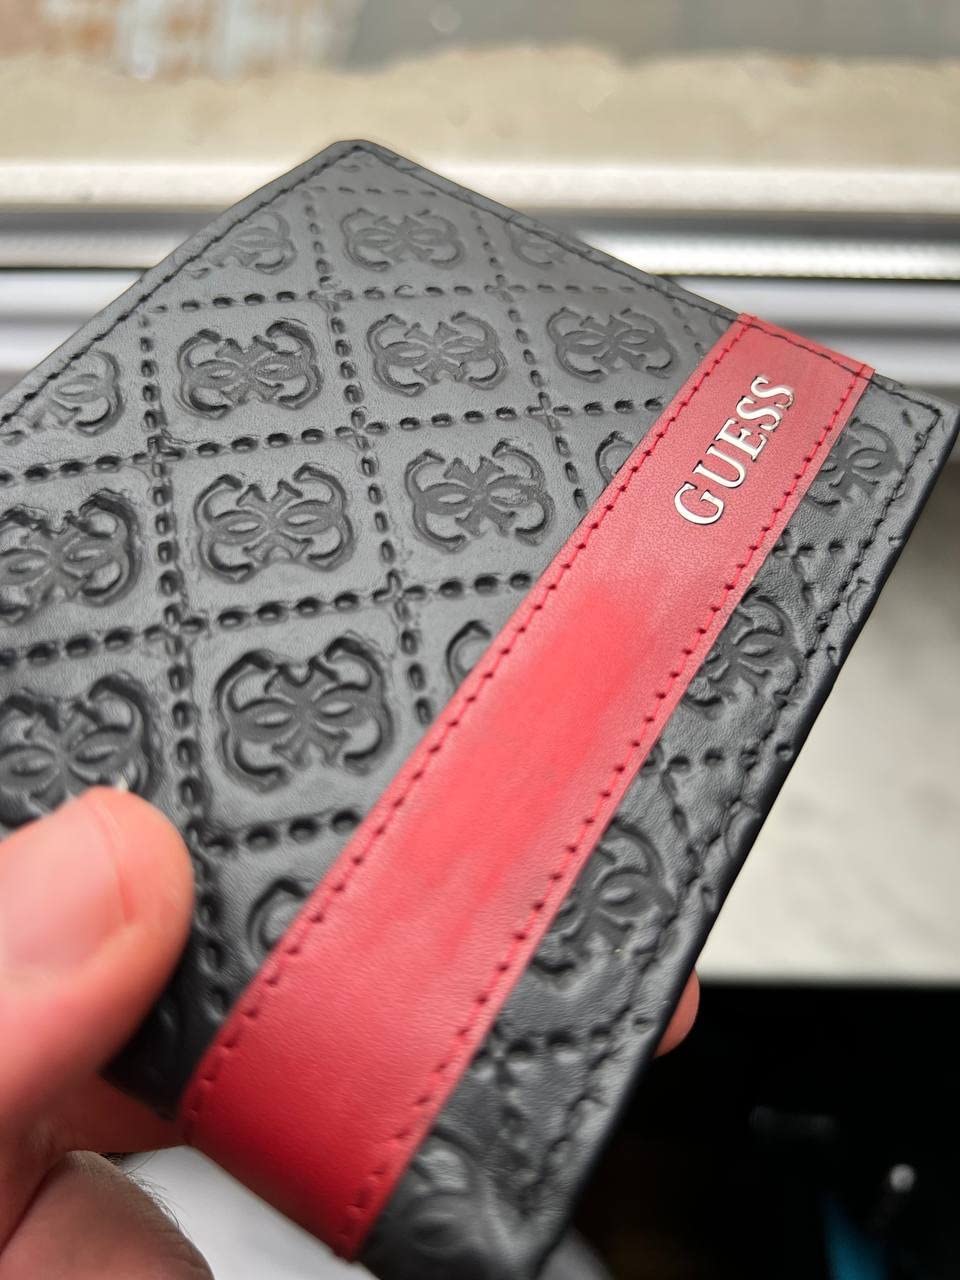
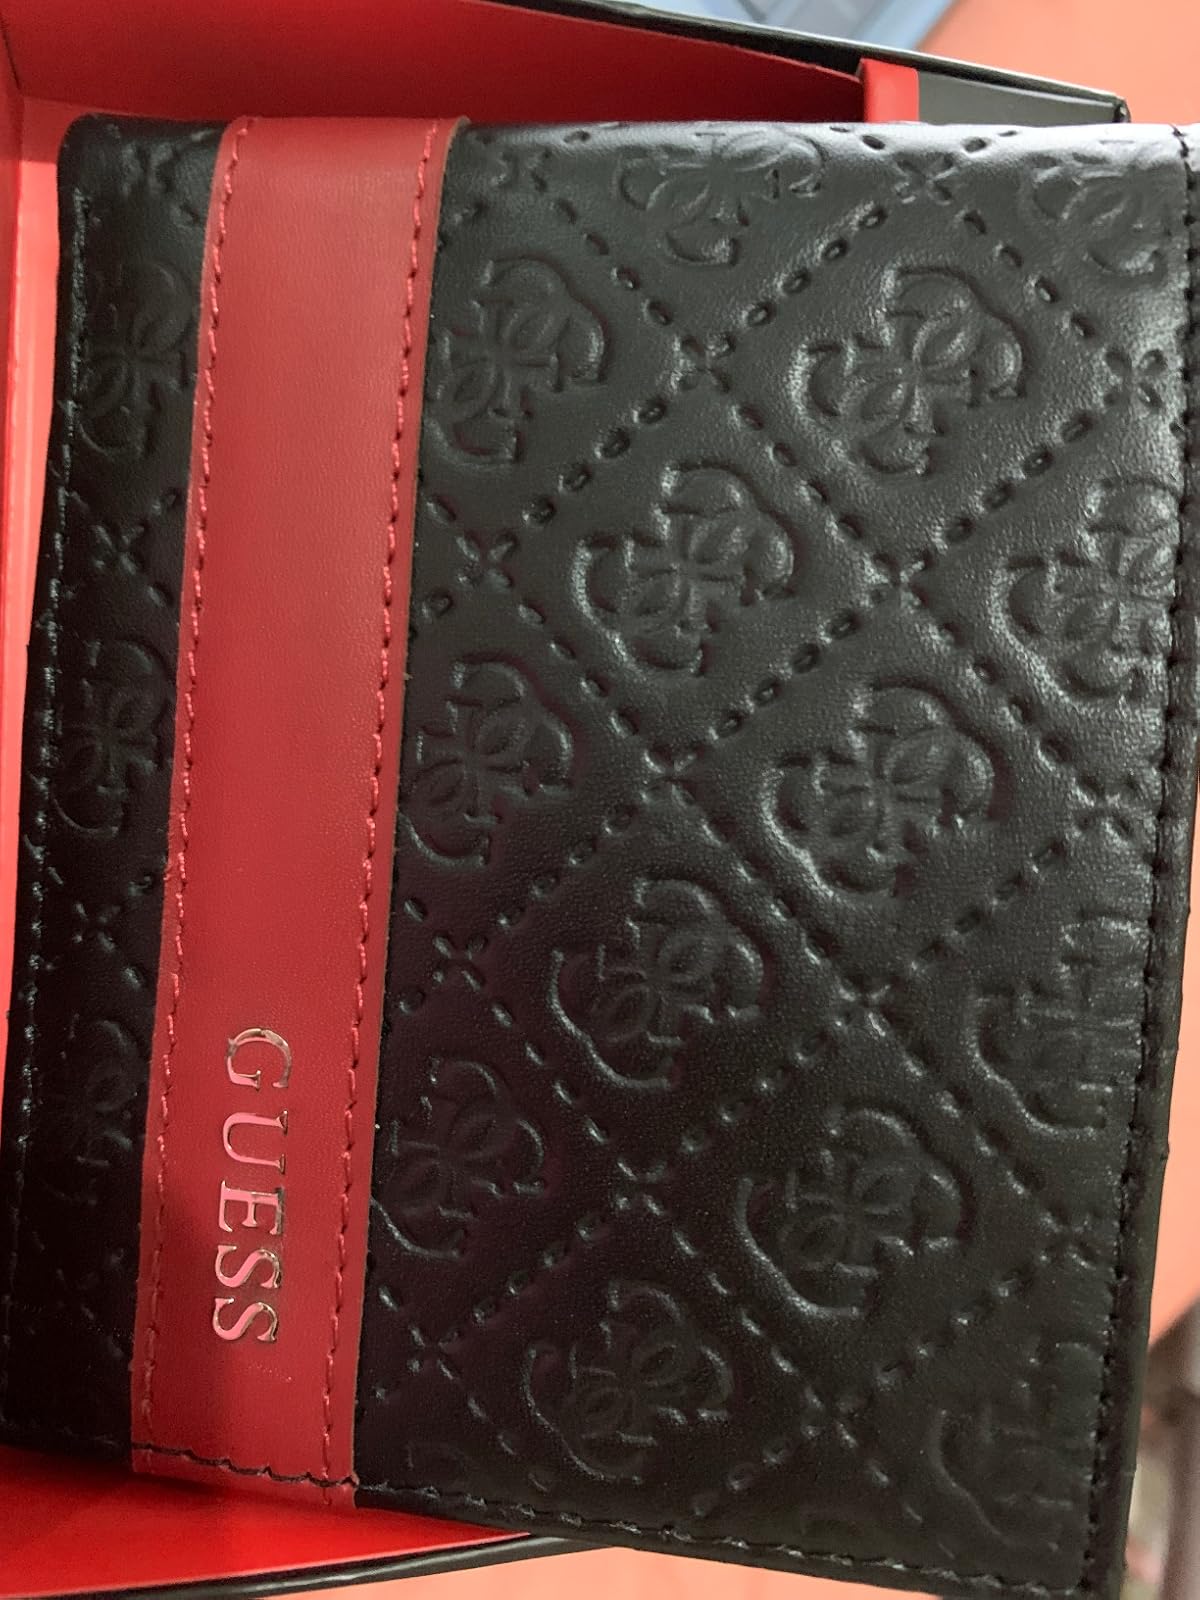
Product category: accessories_wallet
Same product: yes